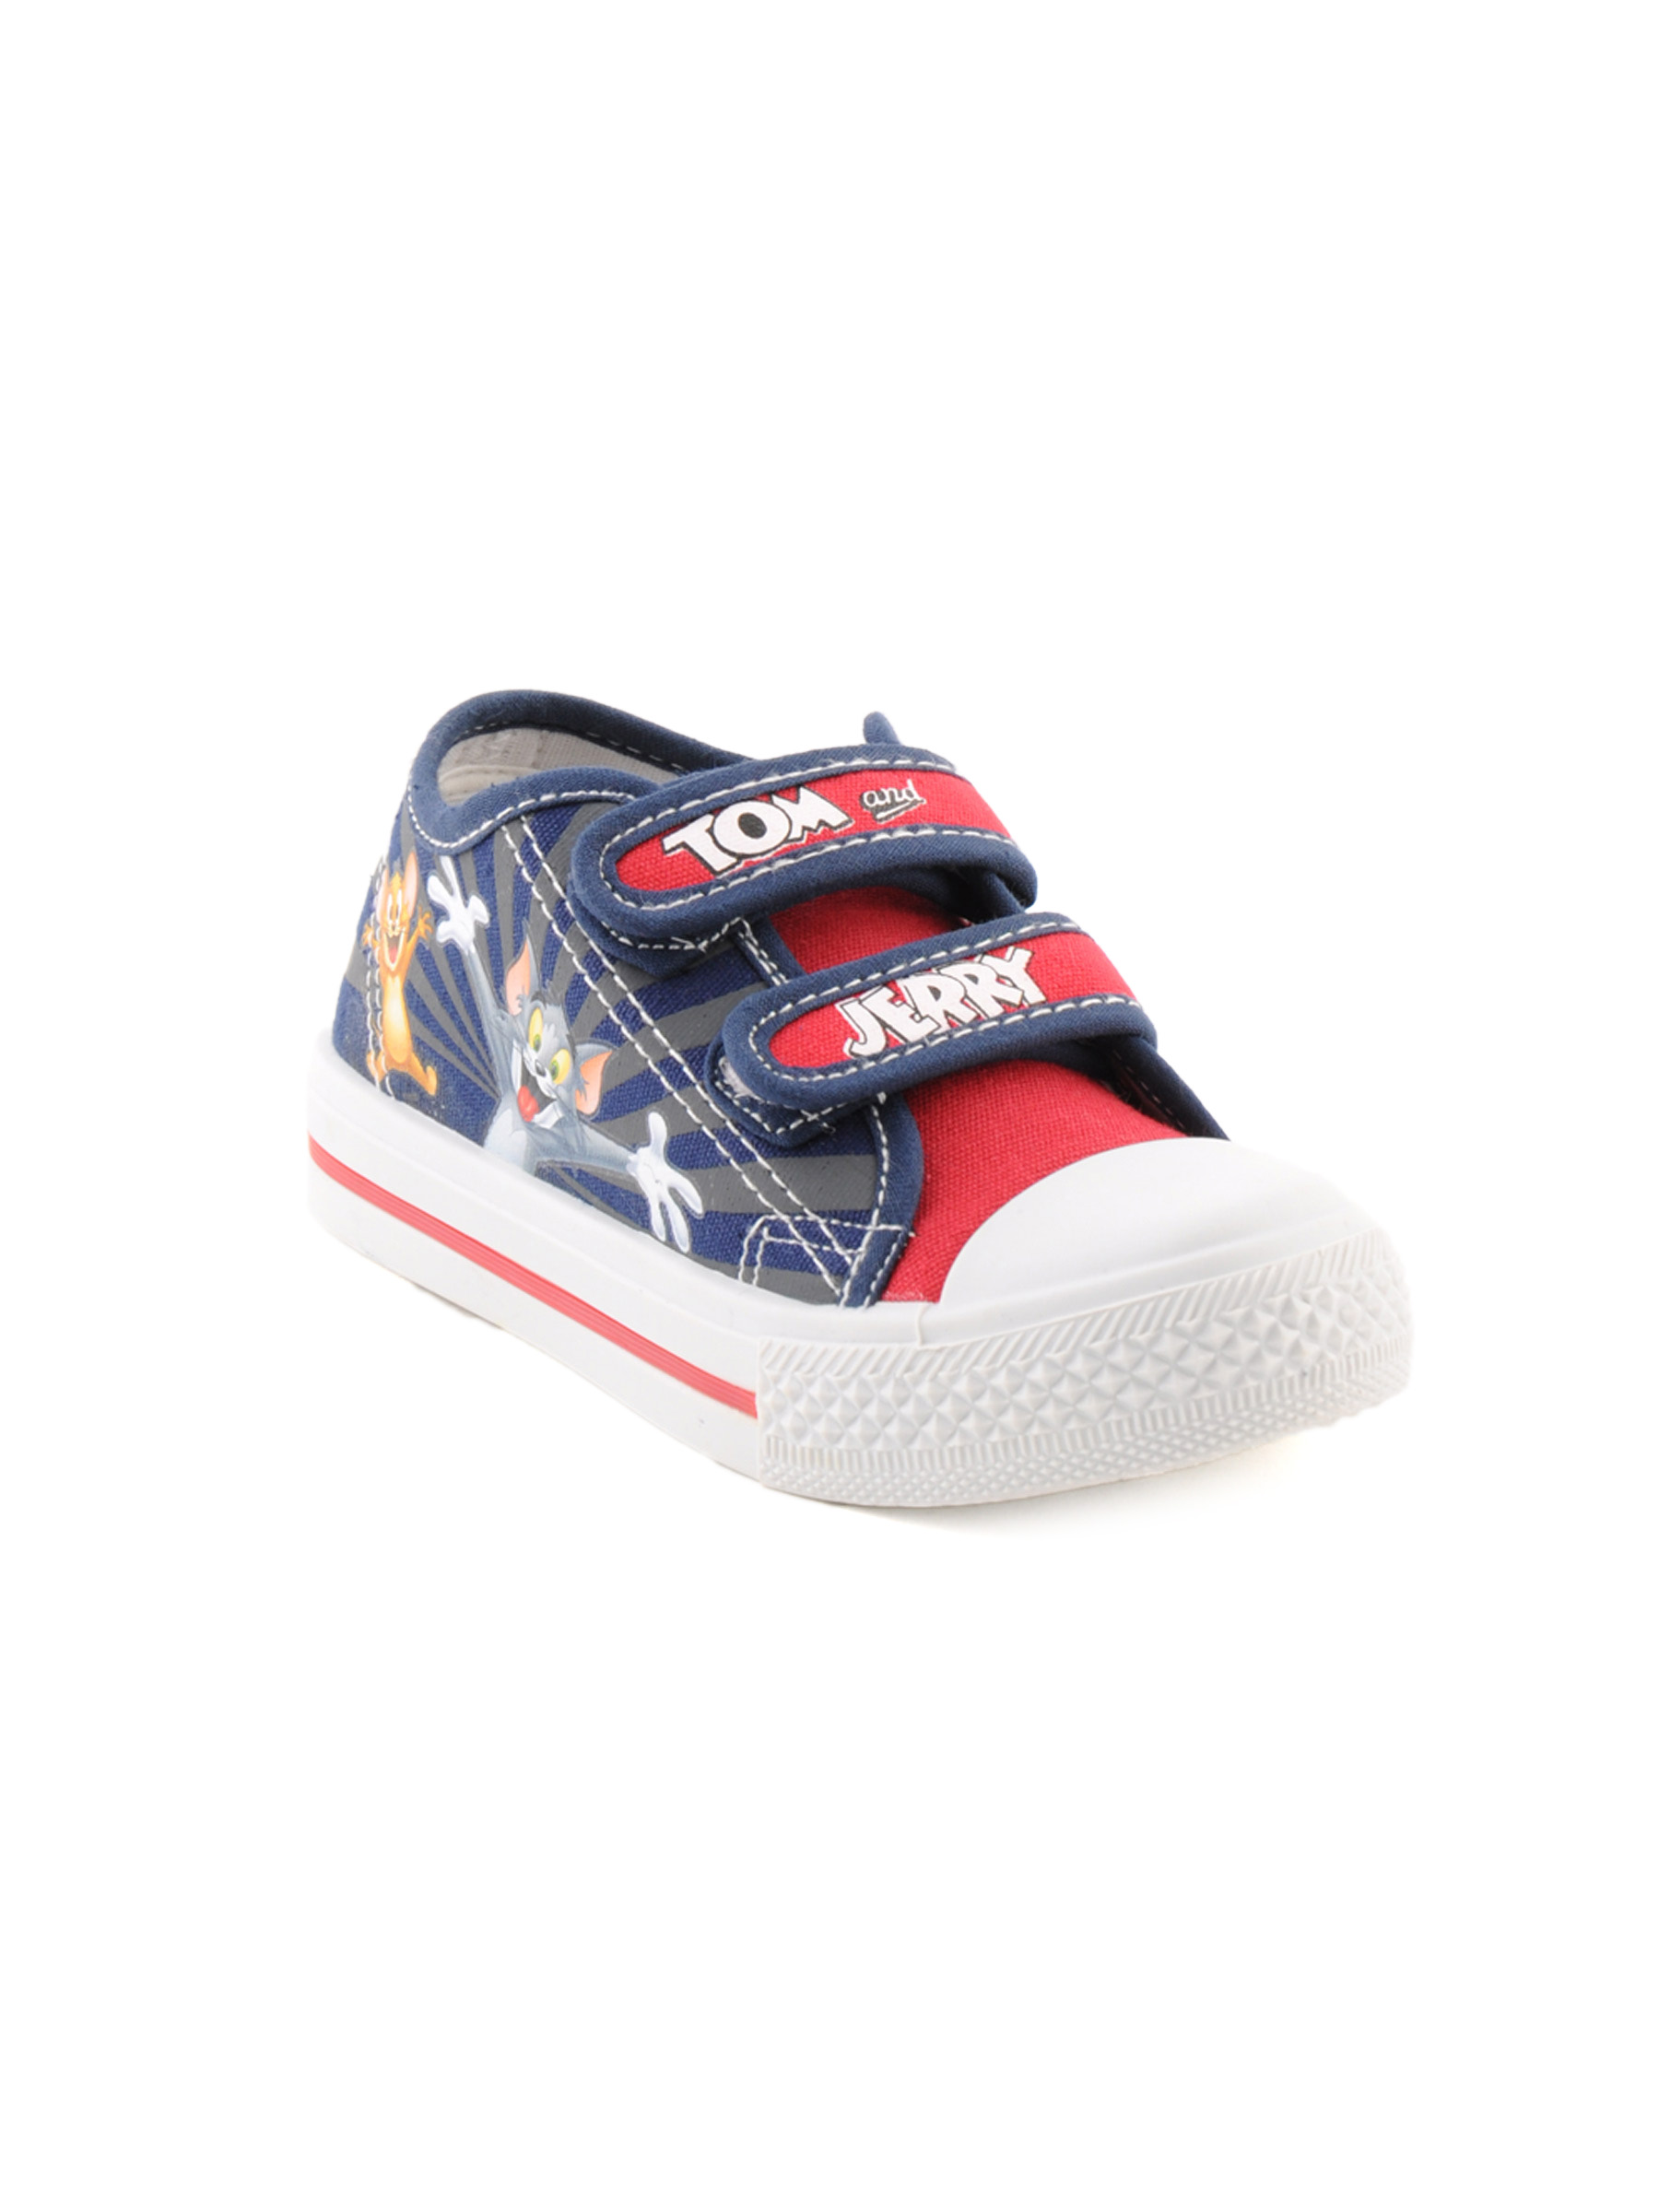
Warner Bros Kids Unisex TJ Happy Canvas Navy Blue Casual Shoes
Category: Footwear / Shoes / Casual Shoes
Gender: Unisex
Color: Navy Blue
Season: Spring 2013
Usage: Casual